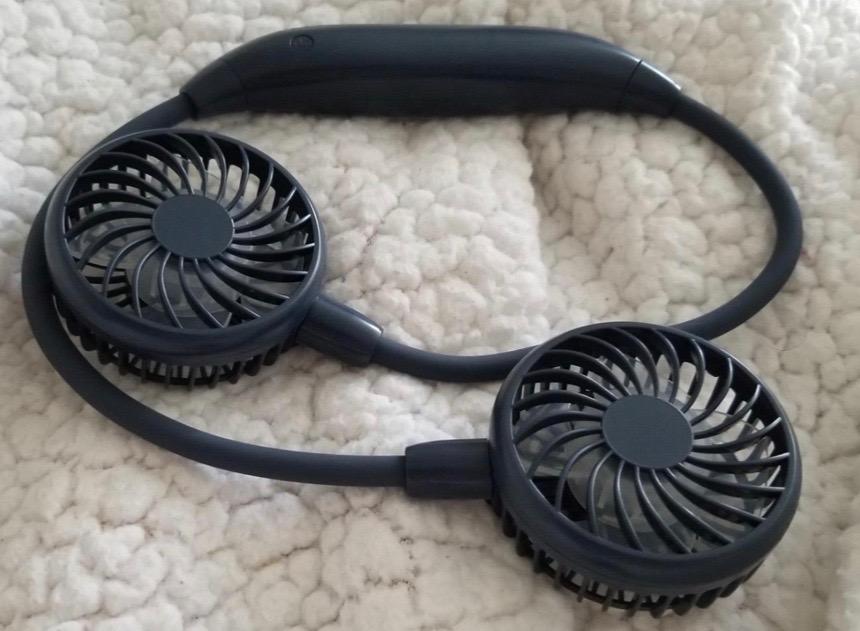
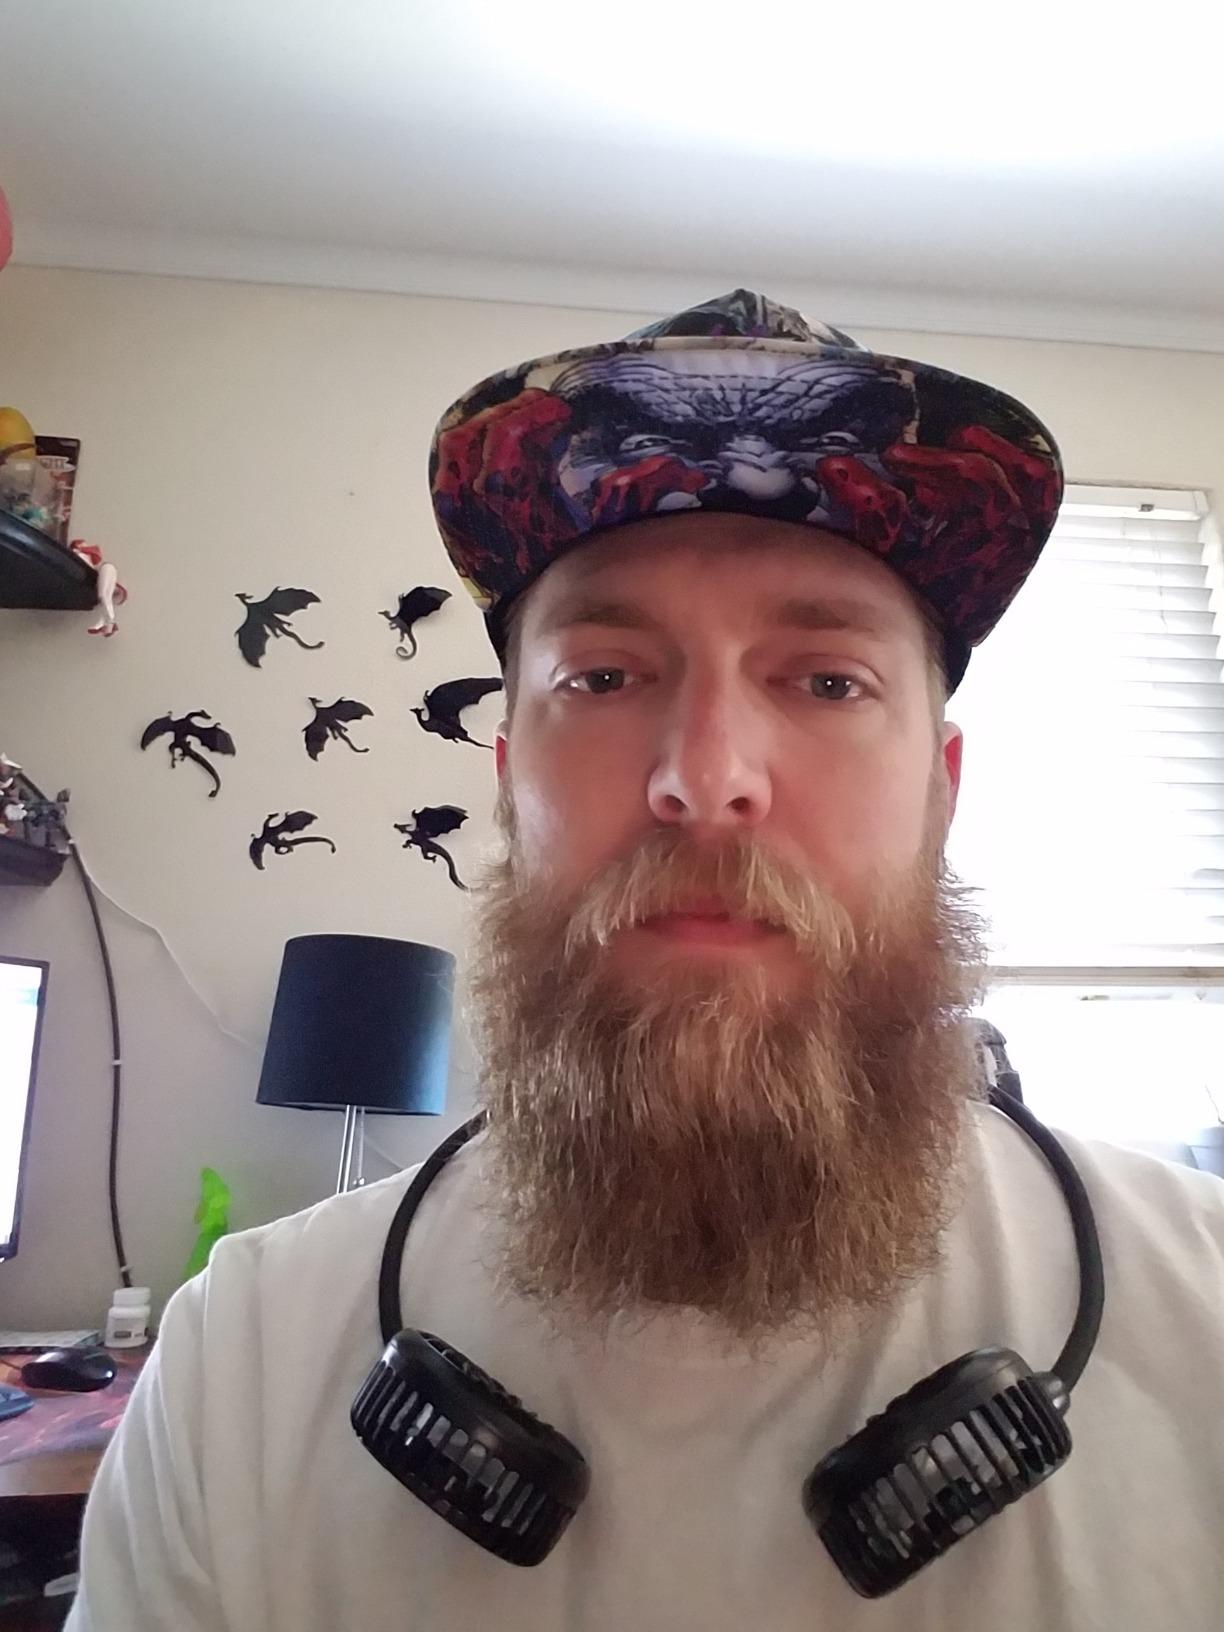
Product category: fan
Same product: no